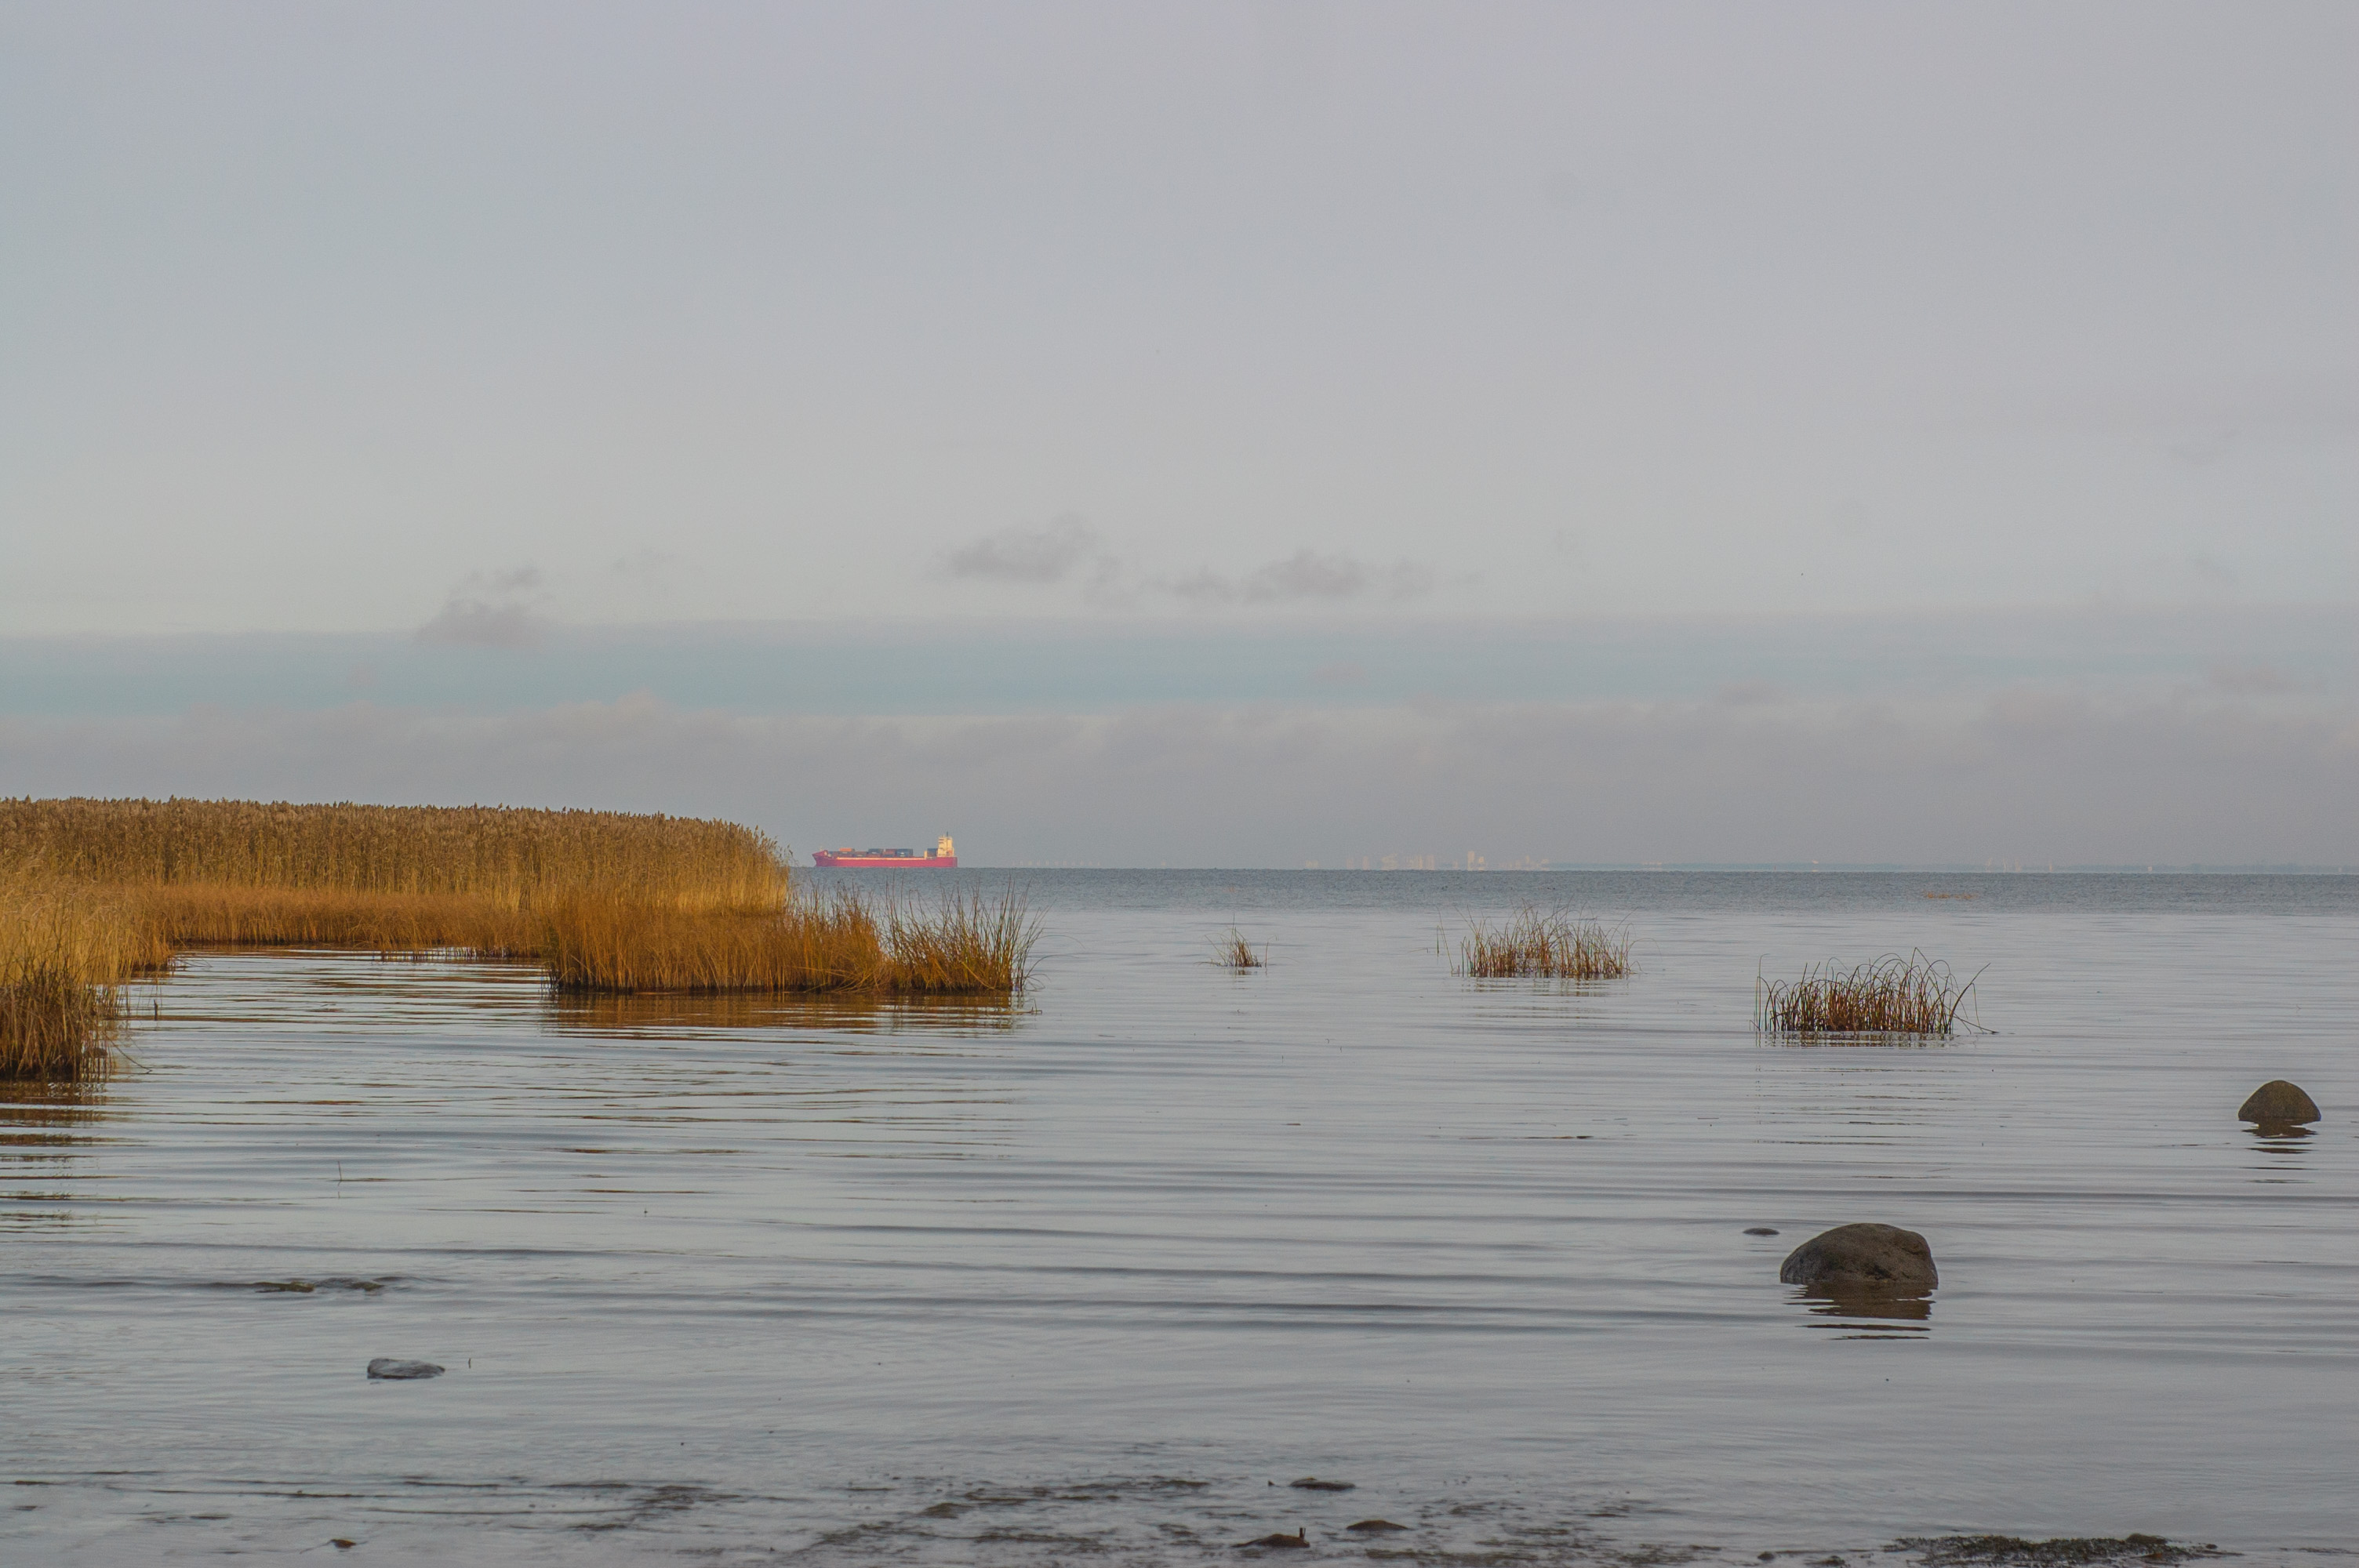
image, water, sea, sky, atmospheric phenomenon, horizon, coast, shore, ocean, calm, morning, beach, mudflat, sound, wave, coastal and oceanic landforms, cloud, bank, rock, tide, channel, wind wave, vacation, winter, bay